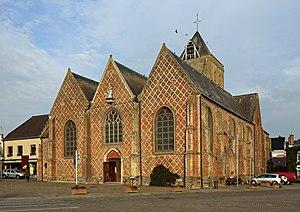
Esquelbecq (département du Nord, France)
Le gothique de brique est un style d´architecture gothique du Nord de l´Europe, et plus particulièrement du Nord de l'Allemagne et des régions autour de la mer Baltique. Il s'est surtout répandu dans les villes culturellement allemandes de l'ancienne Ligue Hanséatique à partir du XIIIᵉ siècle, puis bien au-delà par influence. Les bâtiments sont essentiellement constitués de briques et le style de la décoration s'est adapté aux possibilités et aux limites de ce matériau, conférant à cette architecture une identité bien particulière.